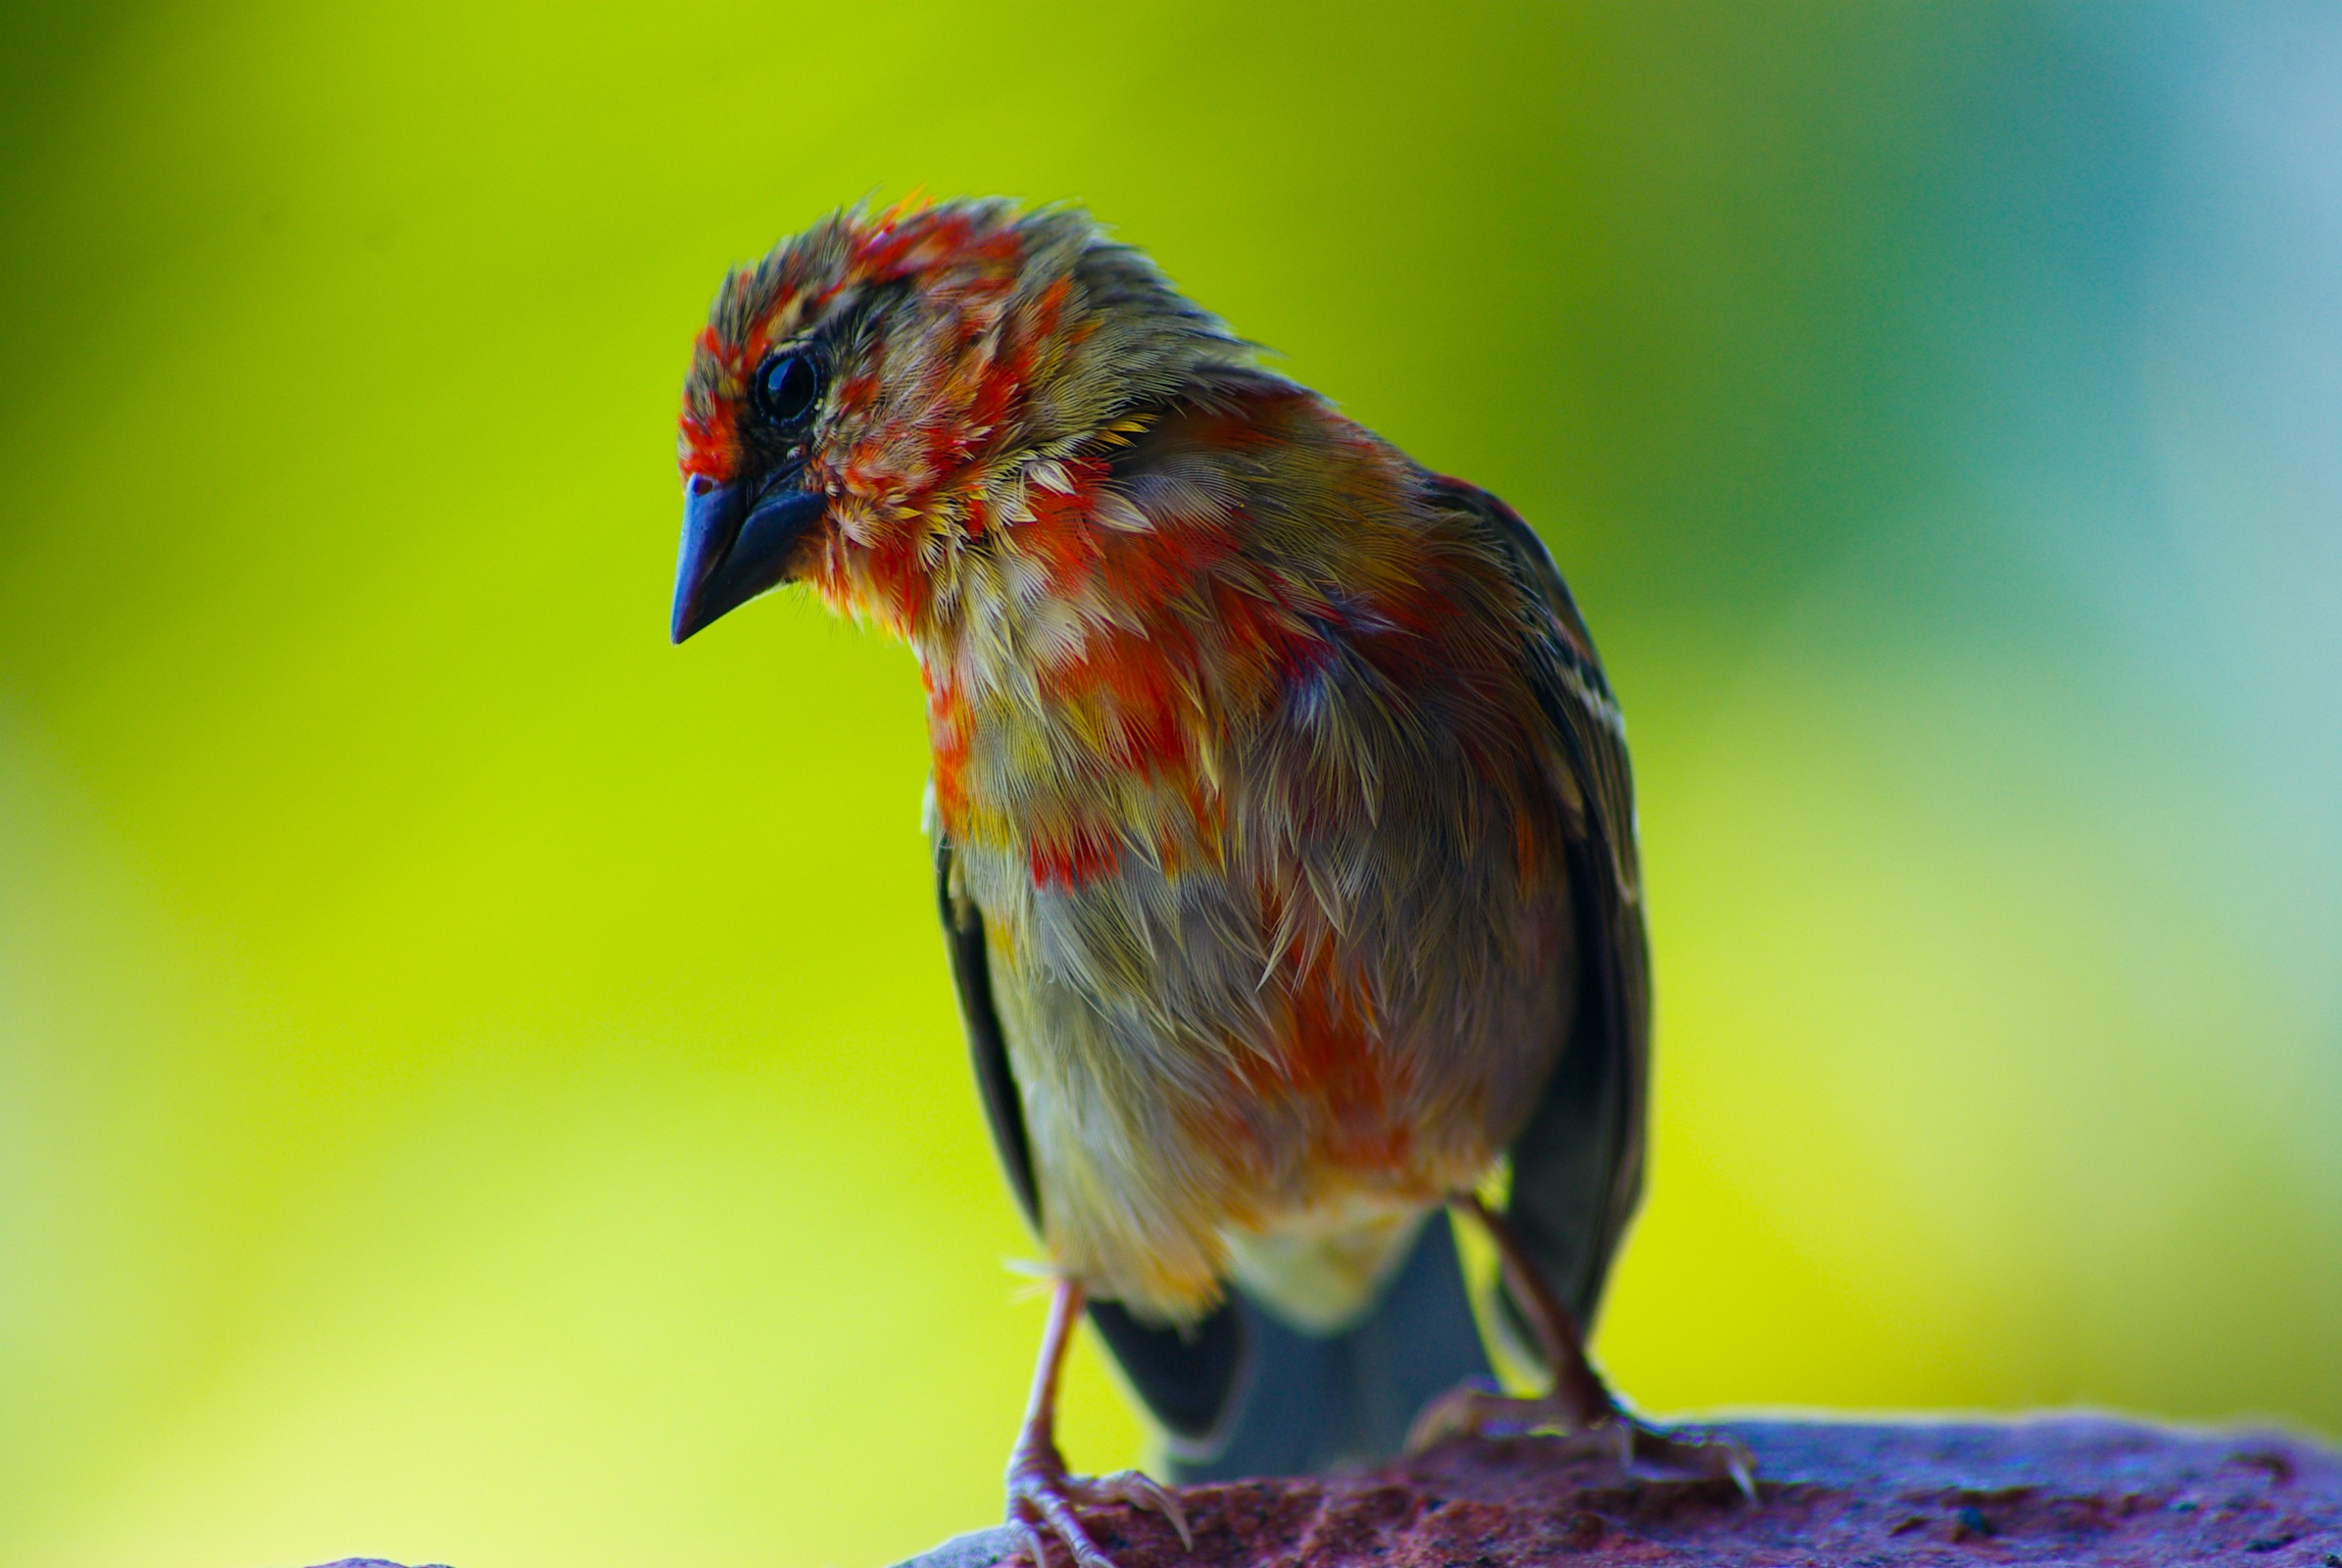
nature, bird, wildlife, green, red, beak, fauna, close up, vertebrate, finch, seychelles, old world flycatcher, perching bird, house finch